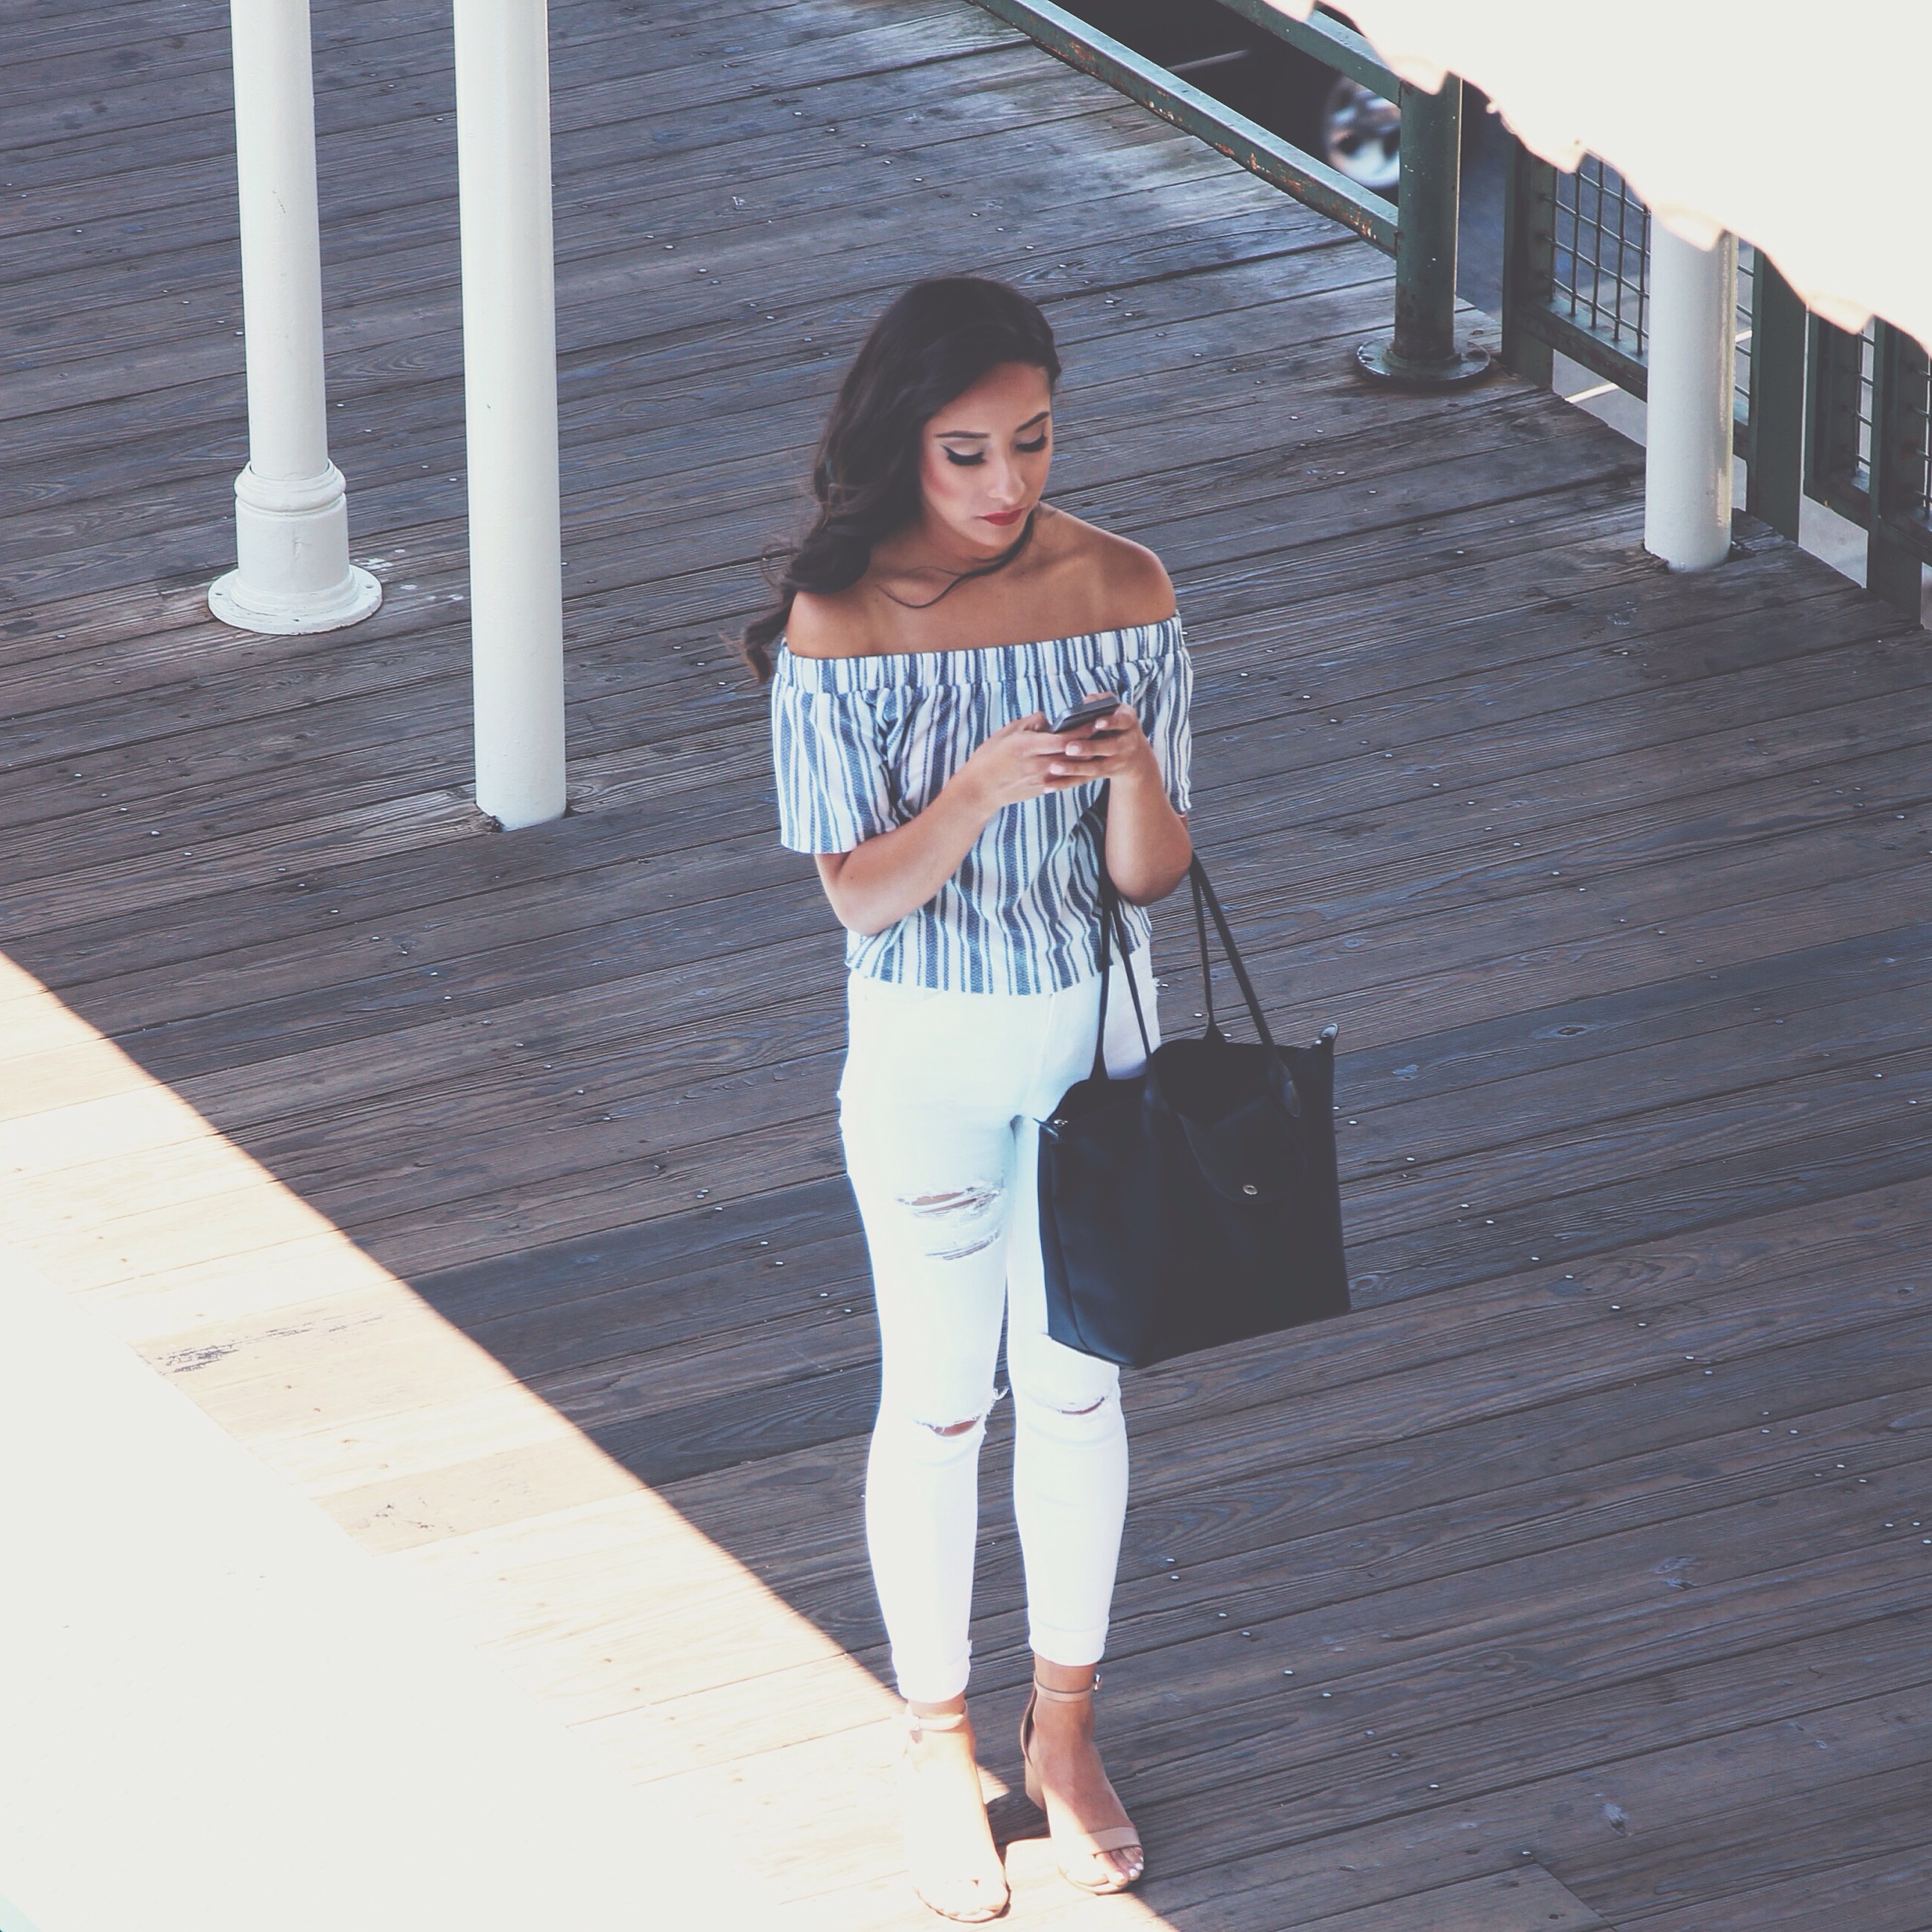
white, spring, fashion, blue, clothing, season, footwear, photograph, photo shoot